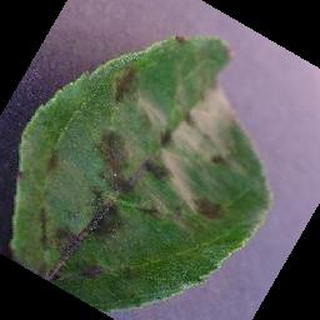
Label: apple_apple_scab